Pseudorhabdosynochus auitoe

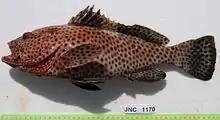
The highfin grouper, "Epinephelus maculatus" is the type-host of "Pseudorhabdosynochus auitoe"

The type-host and only recorded host of "P. auitoe" is the highfin grouper, "Epinephelus maculatus" (Serranidae: Epinephelinae). The type-locality and only recorded locality is the Barrier Reef off Nouméa, New Caledonia.